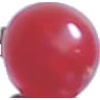
Label: redcurrant